Strategic Defense Initiative

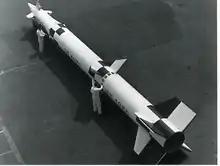
The Extended Range Nike Zeus/Spartan missile of the late-1960s was designed to provide full-country defense as part of the Sentinel-Safeguard programs. Projected to cost $40 billion ($ billion in ) it would have offered minimal protection and damage prevention in an all-out attack.

President Dwight D. Eisenhower asked ARPA to consider alternative concepts. Their Project Defender studied many approaches before concentrating on Project BAMBI. BAMBI used satellites carrying interceptors that would attack the Soviet ICBMs upon launch. This boost phase intercept rendered MIRV impotent; a successful attack would destroy all of the warheads. Unfortunately, the operational cost of such a system was so large that the US Air Force rejected the concepts. Development was cancelled in 1963.